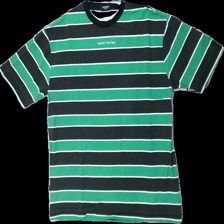
View: front
Type: T-shirt
Category: Men
Brand: Sweet Sktbs
Colors: Black, Green, White
Material: 68% bomull 32% nylon
Pattern: Striped
Cut: C-collar
Size: M
Season: All
Damage: luddig
Damage location: middle center
Damage 2: luddig
Damage 2 location: bottom center
Damage 3: luddig
Damage 3 location: middle center
Price range: <50
Recommended usage: Export
Description: randig t-shirt med broderi tryck